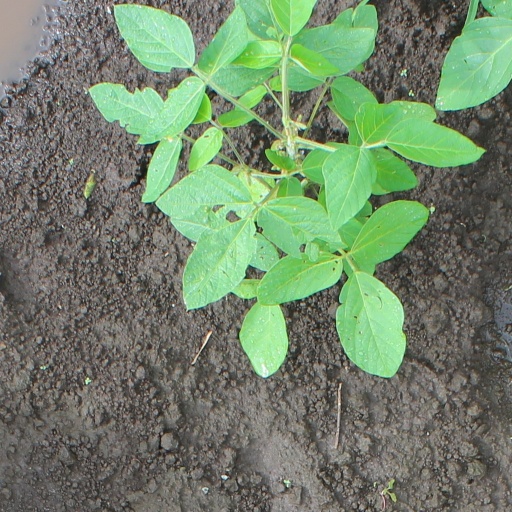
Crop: soybean